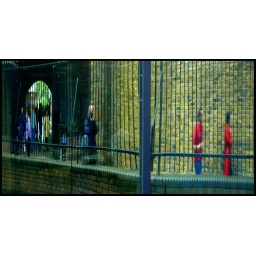
Reflected in an office window near Tate Modern...